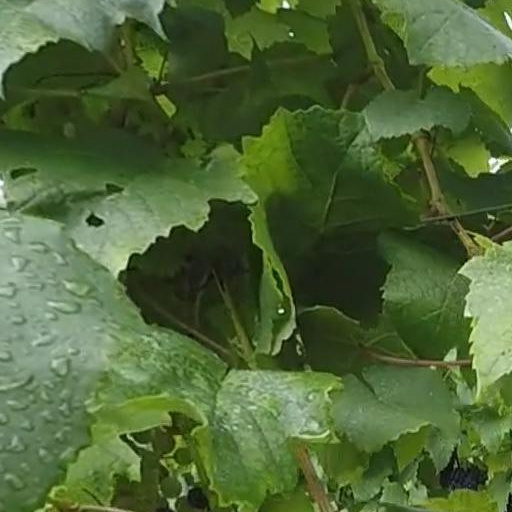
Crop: grape